Sir Robert Worsley, 4th Baronet

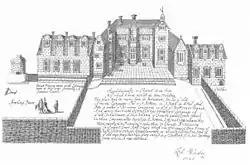
Drawing by Sir Robert Worsley of the Tudor Appuldurcombe House

Worsley was the eldest son of Sir Robert Worsley, 3rd Baronet, MP of Appuldurcombe, and his wife Mary Herbert, daughter of Hon. James Herbert of Kingsey, Buckinghamshire. In 1676, aged seven, he succeeded to the baronetcy and the manor of Appuldurcombe on the death of his father. He matriculated at Christ Church, Oxford, on 17 December 1684, aged 15. He married by licence dated 13 August 1690 Frances Thynne, daughter of Thomas Thynne, 1st Viscount Weymouth, of Longleat, Wiltshire.